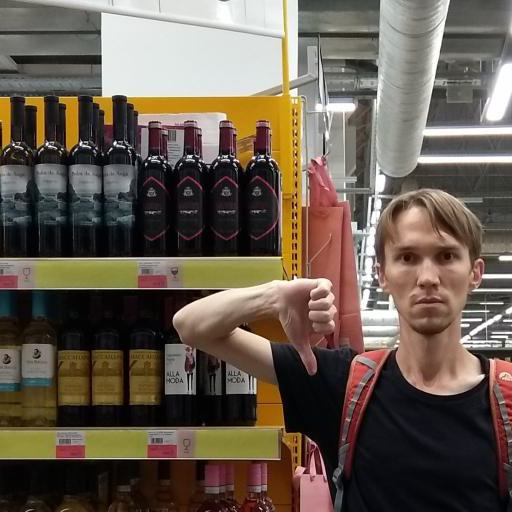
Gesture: dislike